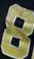
Number: 8